Social norm

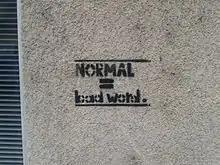
"Normal = bad word", a graffiti in Ljubljana, Slovenia

Deviance is defined as "nonconformity to a set of norms that are accepted by a significant number of people in a community or society" More simply put, if group members do not follow a norm, they become tagged as a deviant. In the sociological literature, this can often lead to them being considered outcasts of society. Yet, deviant behavior amongst children is somewhat expected. Except the idea of this deviance manifesting as a criminal action, the social tolerance given in the example of the child is quickly withdrawn against the criminal. Crime is considered one of the most extreme forms of deviancy according to scholar Clifford R. Shaw.